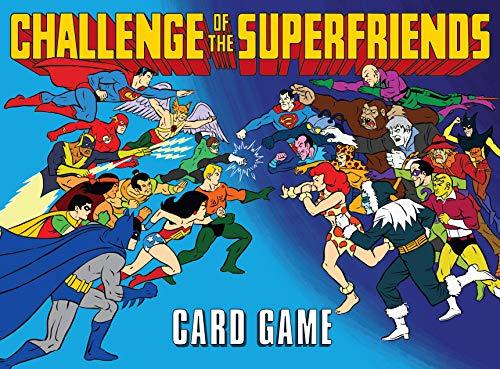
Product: Challenge of The Superfriends Card Game
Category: Toys & Games | Games & Accessories
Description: Simultaneous play: 2 to 4 players play their cards at the same time to capture Super-Villains.
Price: $7.50
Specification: ProductDimensions:4.2x1.1x5.8inches|ItemWeight:7.7ounces|ShippingWeight:7.7ounces(Viewshippingratesandpolicies)|ASIN:B07KCYHVHP|Itemmodelnumber:27718CZE|Manufacturerrecommendedage:10yearsandup